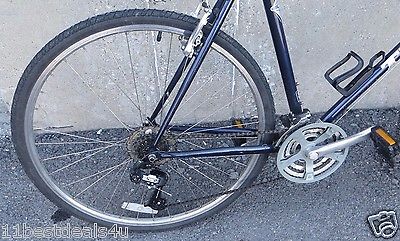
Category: bicycle